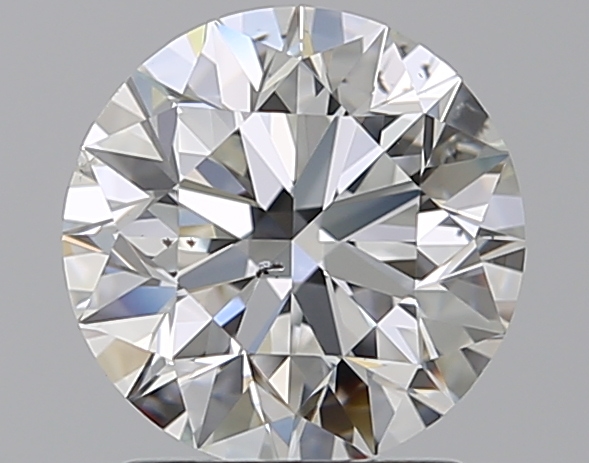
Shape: round
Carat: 1.6
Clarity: SI1
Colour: G
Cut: EX
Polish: EX
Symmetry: EX
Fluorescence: M
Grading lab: GIA
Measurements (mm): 7.38 x 7.44 x 4.68